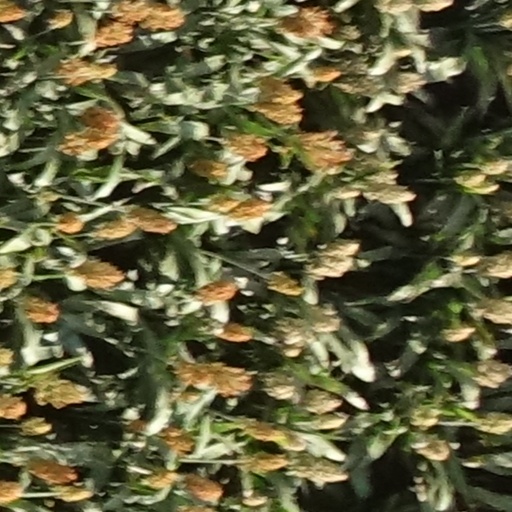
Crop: sorghum